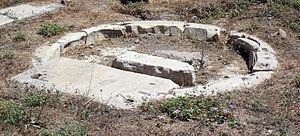
Le Sacellum de Vénus Cloacina est un petit sanctuaire romain situé sur le Forum Romain où l'on rend un culte à Cloacina, « celle qui purifie », une divinité étrusque plus tard identifiée à la déesse romaine Vénus. Il n'en reste qu'un petit soubassement circulaire.
Cette liste des monuments de la Rome antique recense les monuments les plus importants construits à Rome ou à proximité immédiate, depuis la fondation de la ville jusqu'au début du VIIᵉ siècle.